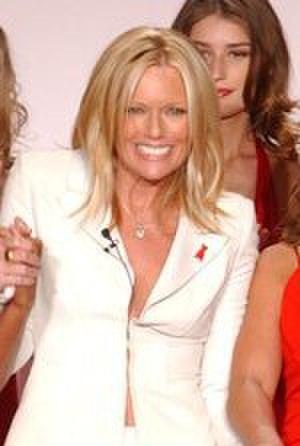
Patricia "Patti" Elvina Hansen est un mannequin et une actrice américaine. Elle est l'épouse du guitariste des Rolling Stones Keith Richards depuis 1983.